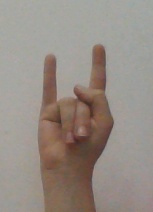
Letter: la